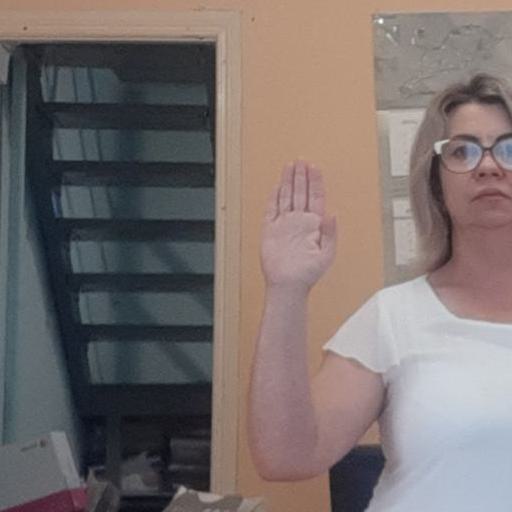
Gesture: stop